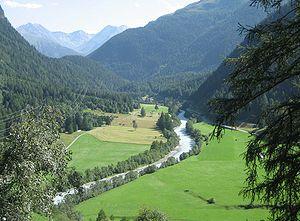
L'Engadine est une région des Alpes suisses située dans le canton des Grisons, au sud-est du pays, située à proximité des frontières avec le Liechtenstein, l'Autriche et l'Italie. Elle correspond à la haute vallée de l'Inn, cours d'eau qui traverse ensuite le Tyrol autrichien avant de se jeter dans le Danube en Bavière. Les Alpes rhétiques l'encadrent. La vallée commence à l'ouest au col de la Maloja qui permet les liaisons avec l'Italie via le val Bregaglia et se termine à l'est sur la frontière autrichienne où la vallée prend le nom d'Inntal. La localité la plus connue de l'Engadine est Saint-Moritz.